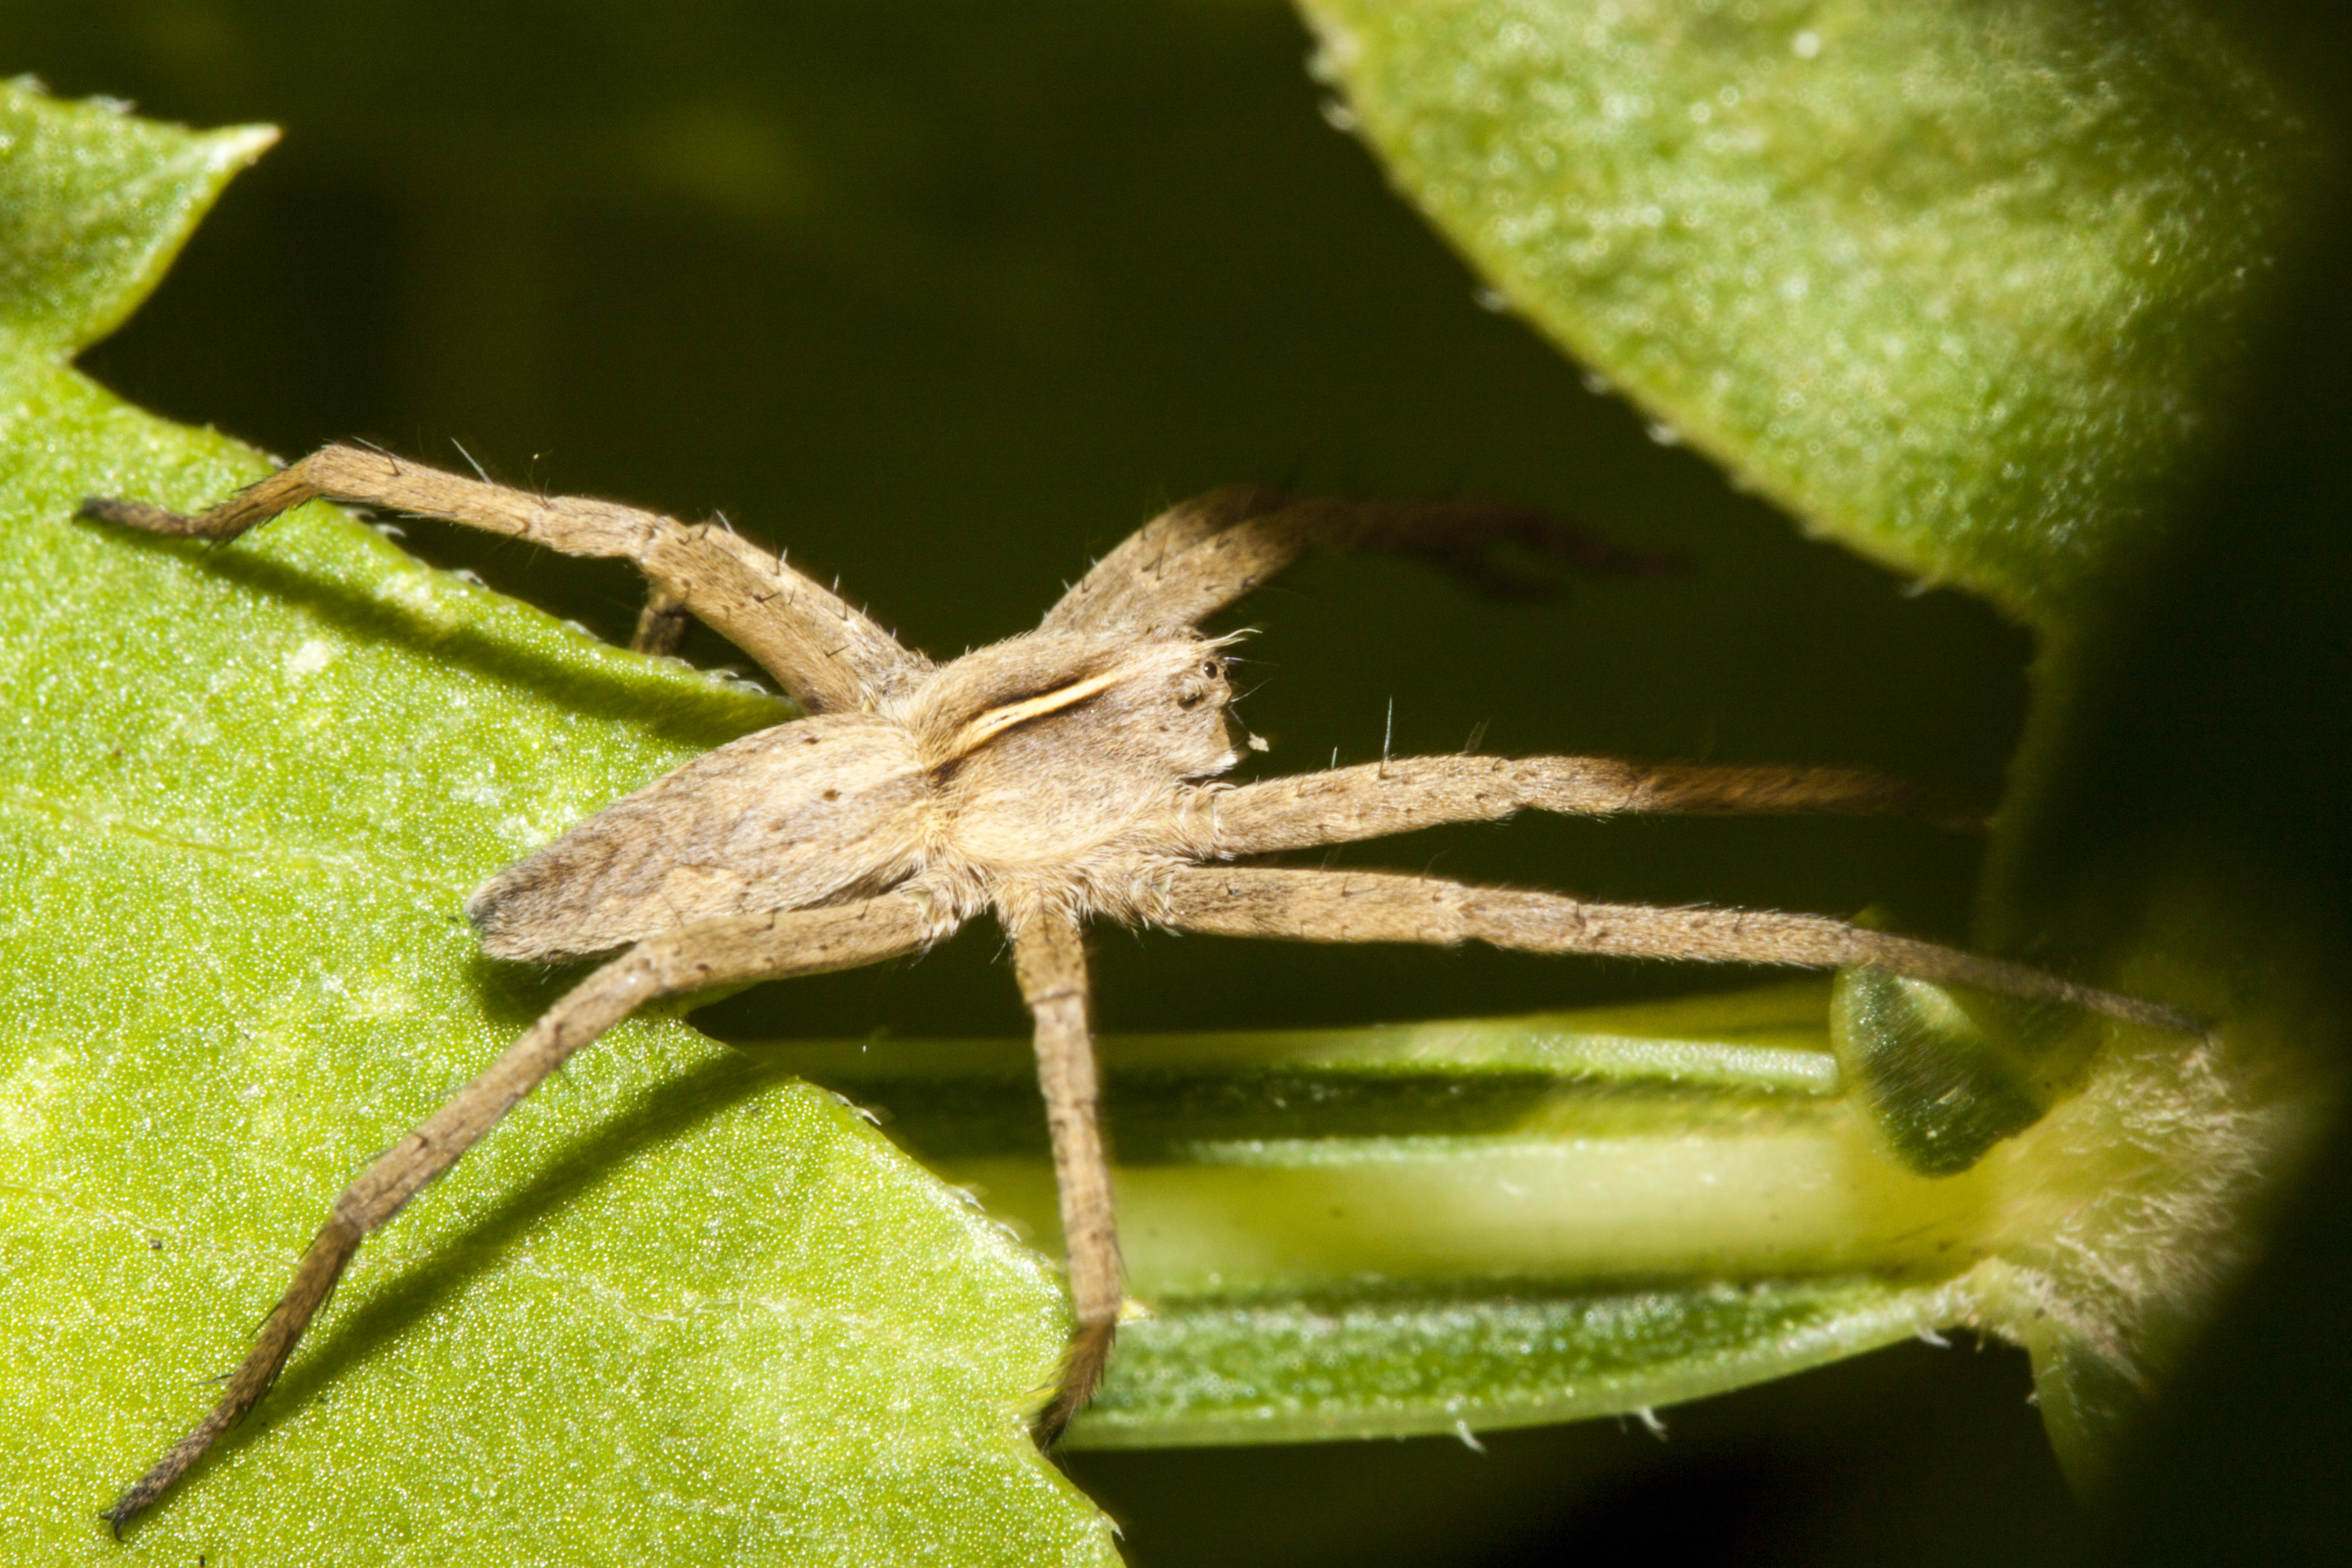
photography, leaf, flower, green, insect, fauna, invertebrate, close up, uk, peterborough, macro photography, plant stem